Introduction to electromagnetism

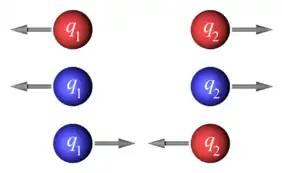
Coulomb's law tells us that like charges repel and opposite charges attract.

Electromagnetism is one of the fundamental forces of nature alongside gravity, the strong force and the weak force. Whereas gravity acts on all things that have mass, electromagnetism acts on all things that have electric charge. Furthermore, as there is the conservation of mass according to which mass cannot be created or destroyed, there is also the conservation of charge which means that the charge in a closed system (where no charges are leaving or entering) must remain constant. The fundamental law that describes the gravitational force on a massive object in classical physics is Newton's law of gravity. Analogously, Coulomb's law is the fundamental law that describes the force that charged objects exert on one another. It is given by the formula